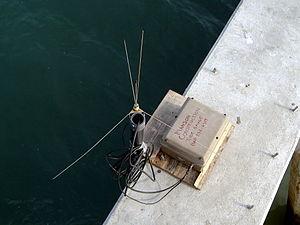
Maregraphe dans Emeryville, la Californie, Etats-Unis Español: Mareometro, mareografo en Emeryville, California, Estados Unidos Italiano: Marégrafo in Emeryville, California, Stati Uniti